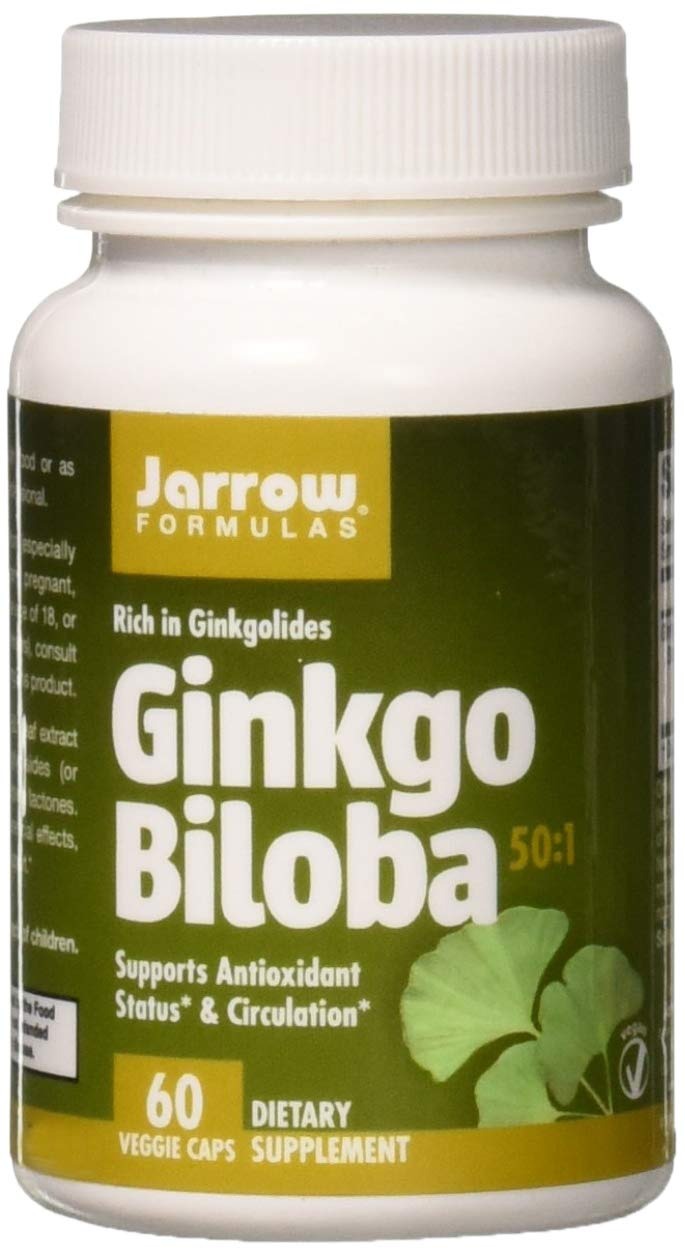
Item Name: JARROW FORMULAS Ginko Biloba 60 MG, 60 CT
Bullet Point 1: Gluten Free
Bullet Point 2: Dairy Free
Product Description: This Product Contains Ginkgoselect, Which Is Produced By A Patented, Multi-Phase Extraction Process Resulting In A Standardized 24% Ginkgoflavonglycoside (Or Heteroside) And A Minimum Of 6% Terpene Lactone Extract. Ginkgo Biloba Has A Wide Range Of Beneficial Effects, Including Circulatory And Antioxidant Protection.
Value: 60.0
Unit: Count

Price: 7.84